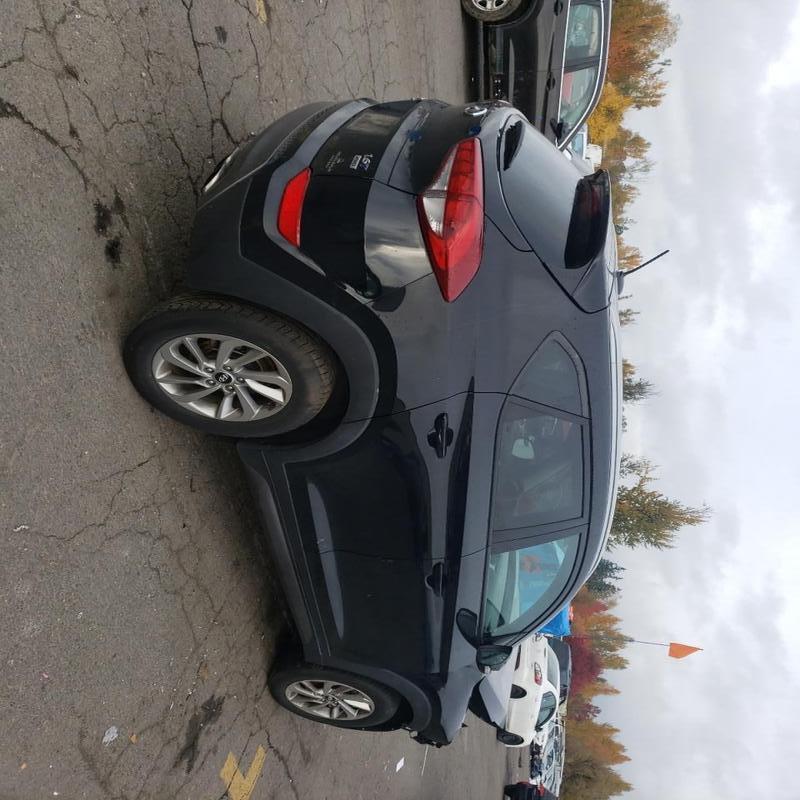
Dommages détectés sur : capot, aile avant droite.
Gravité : majeur